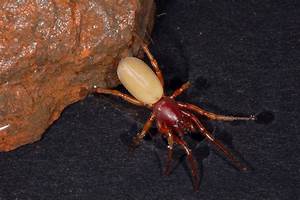
Label: spider